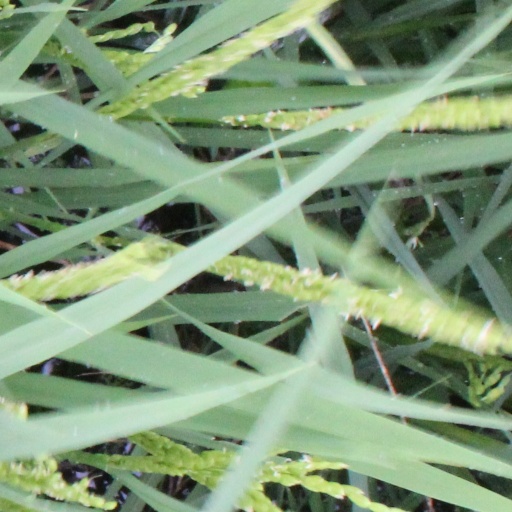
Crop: rice